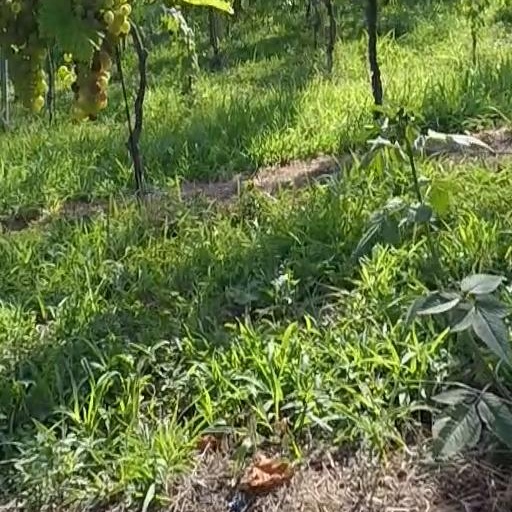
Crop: grape